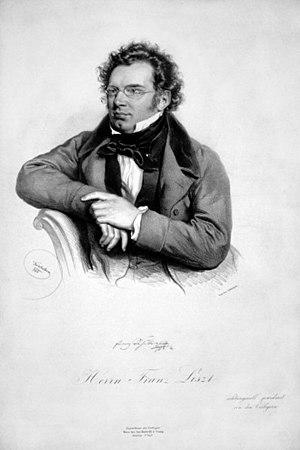
La Fantaisie en fa mineur, D. 940, opus posthume 103, est une œuvre pour piano à quatre mains composée par Franz Schubert en 1828, soit l'année même de sa mort. Elle est la seule œuvre qu'il ait explicitement dédiée à la jeune comtesse Caroline Esterházy, une de ses élèves qu'il aimait profondément et sans espoir, ainsi qu'en attestent des témoignages d'époque.